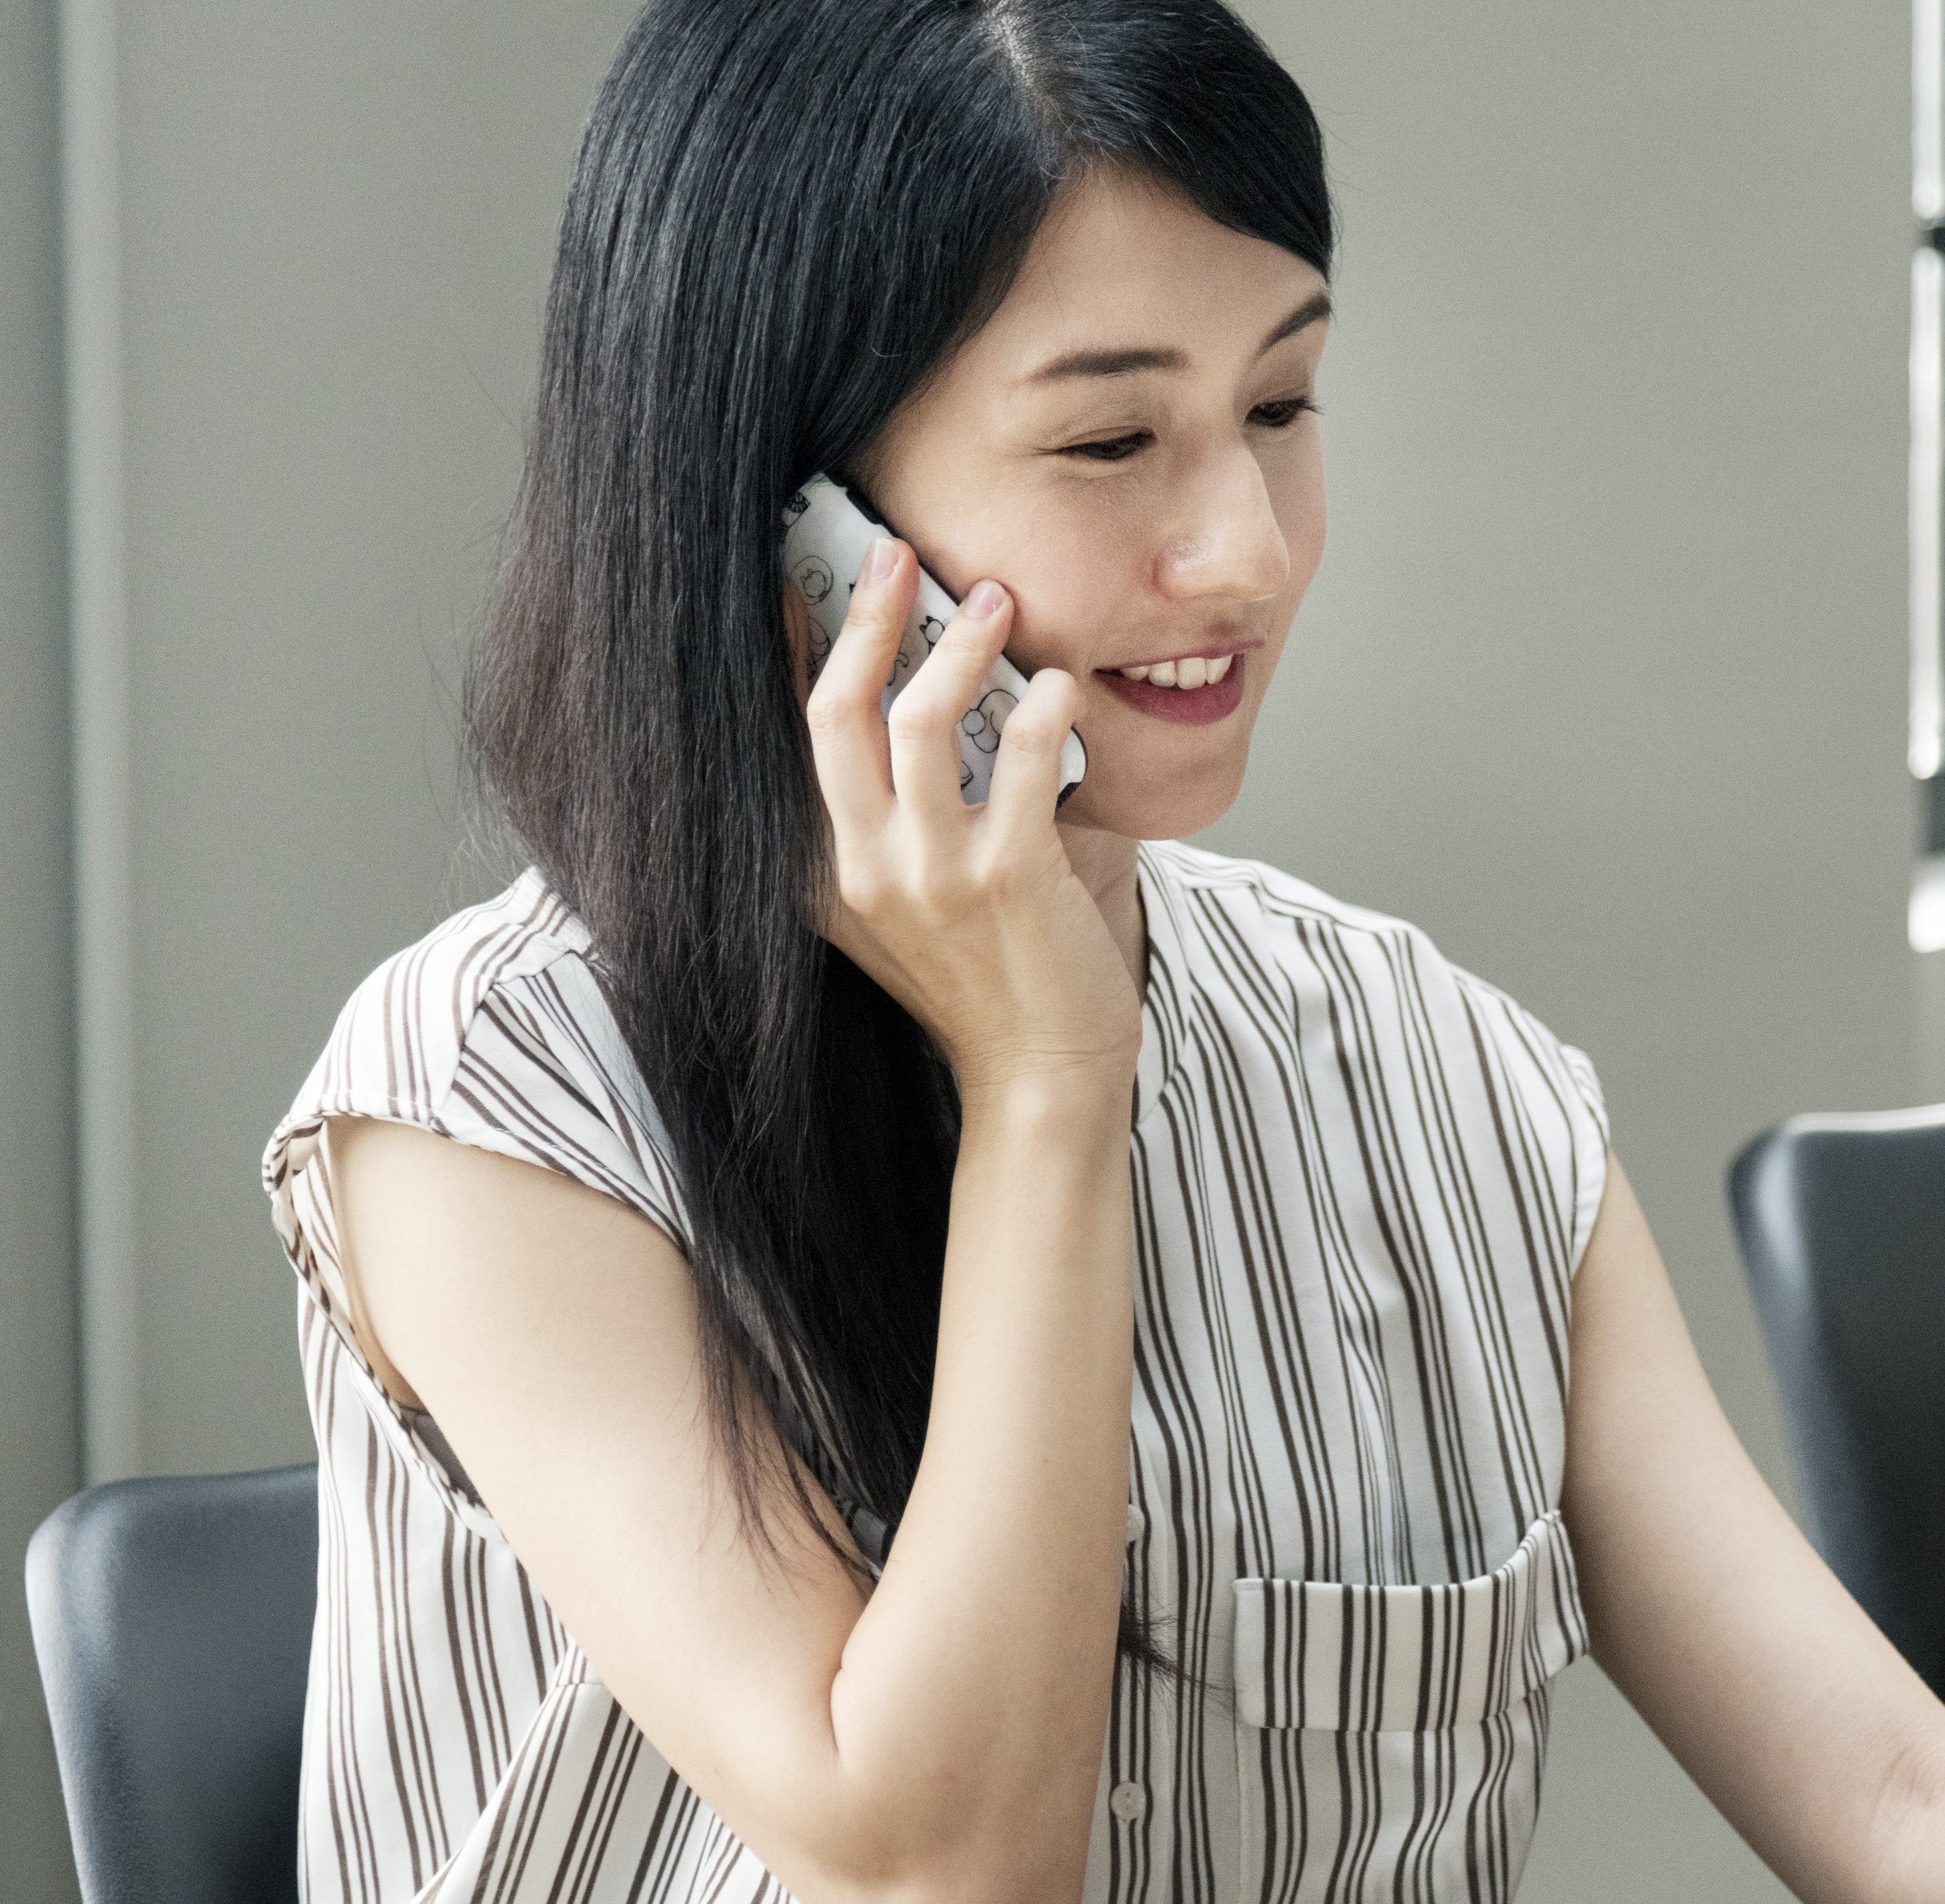
asia, asian, beautiful, call, calling, cellphone, cheerful, communication, community, connecting, connection, conversation, data, device, digital, electronic, ethnicity, gadget, global, happiness, information, innovation, internet, japan, japanese, media, mobile, network, networking, online, phone, pretty, sharing, smartphone, smiling, social, startup, talking, technology, telephone, wireless, woman, hair, beauty, hairstyle, chin, black hair, long hair, girl, hair coloring, bangs, brown hair